Stepped Stone Structure

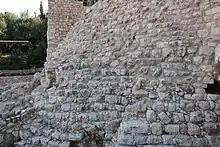
Stepped structure unearthed at the ancient City of David (Jerusalem)

It is hypothesized that the structure may be the Biblical Millo. A recent excavation by Eilat Mazar directly above the Stepped Stone Structure shows that the structure connects with and supports the Large Stone Structure. Mazar's interpretation of the evidence yields her hypothesis that the Large Stone Structure was an Israelite royal palace in continuous use from the tenth century until 586 BCE. She motivates her conclusion that the stepped stone structure and the large stone structure are parts of a single, massive royal palace by citing the biblical reference to the House of Millo in as the place where King Joash was assassinated in 799 BCE while he slept in his bed. Millo is derived from "fill", (Hebrew "milui"). The stepped stone support structure is built of fills.